Real Hospicio de San Fernando

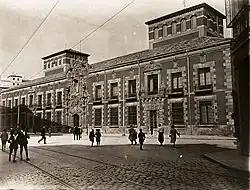

The Royal Hospice of San Fernando (Spanish: "Real Hospicio de San Fernando") is a former hospice located in Madrid, Spain.